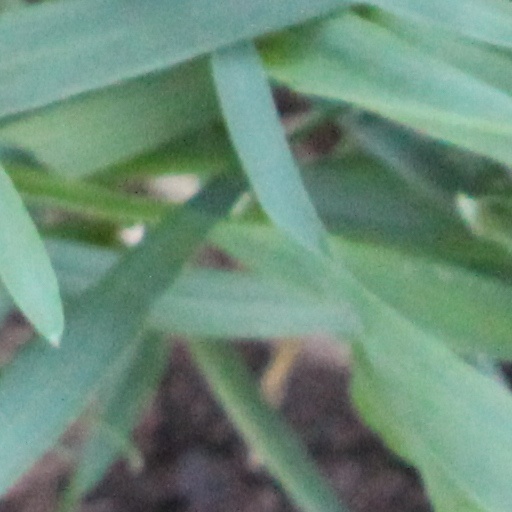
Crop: wheat